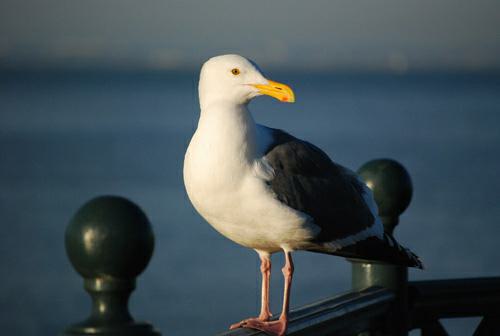
A photo of a california gull